Foul Play (video game)

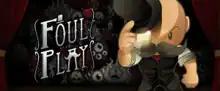

Foul Play is a 2013 brawler action-adventure developed by UK-based indie studio Mediatonic and published by Devolver Digital. It was released for Microsoft Windows and Xbox 360 on 18 September 2013 and for Mac OS X and Linux on 28 October 2013. After a port to PlayStation 4 and PlayStation Vita was announced in mid-2014, the PlayStation 4 received its early version of the game on 1 September 2015 in North America as part of the "PlayStation Heroes" charity campaign, while both the PlayStation 4 and PlayStation Vita versions were actually released on 23 February 2016.